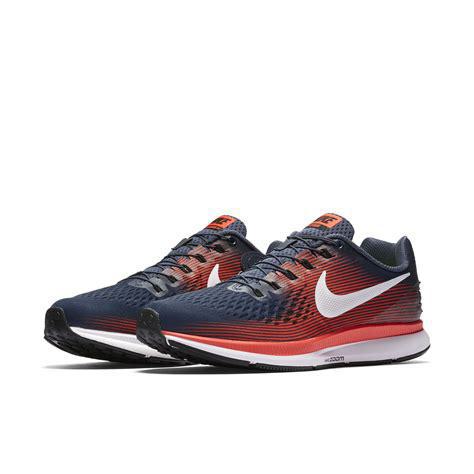
Brand: Nike
Model: Air Zoom Pegasus 34